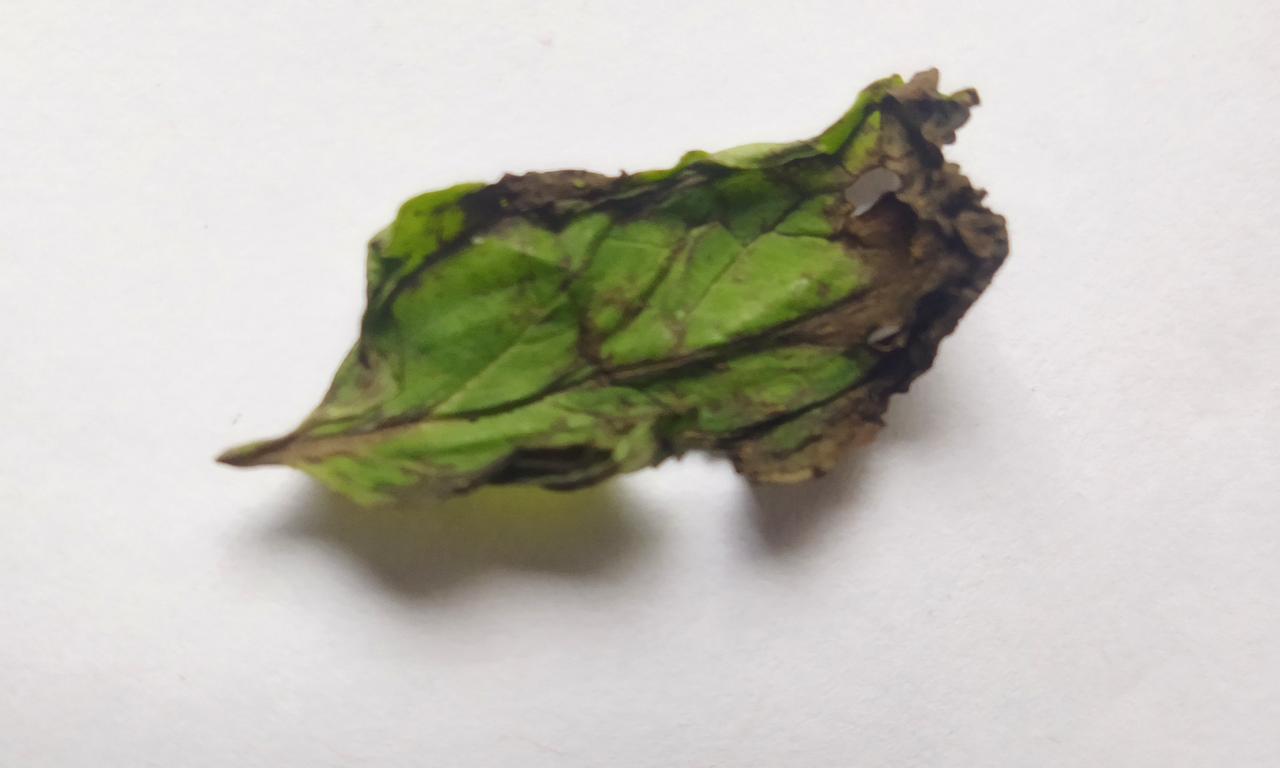
Label: Spoiled